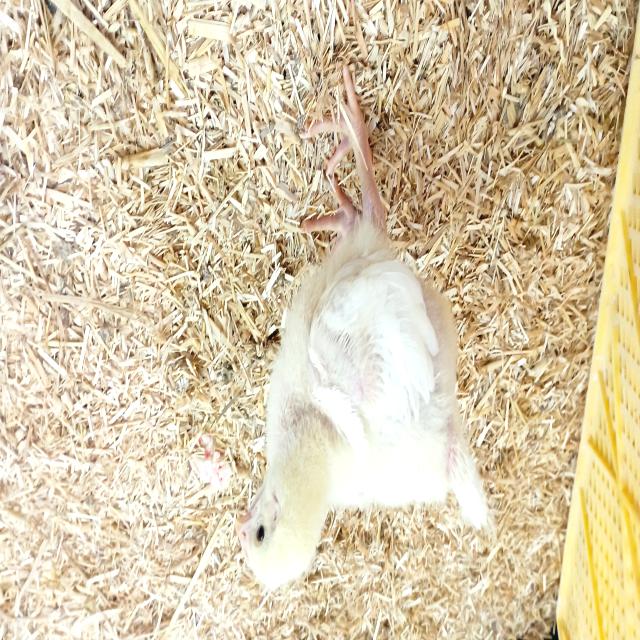
Weight: 381 g